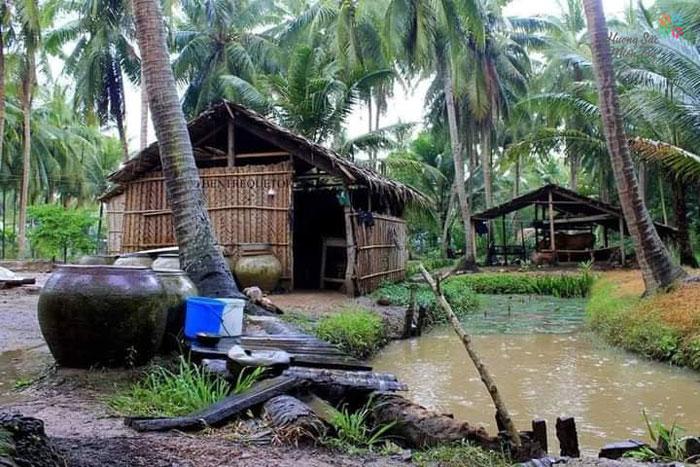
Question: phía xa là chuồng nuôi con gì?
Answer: phía xa là chuồng nuôi bò